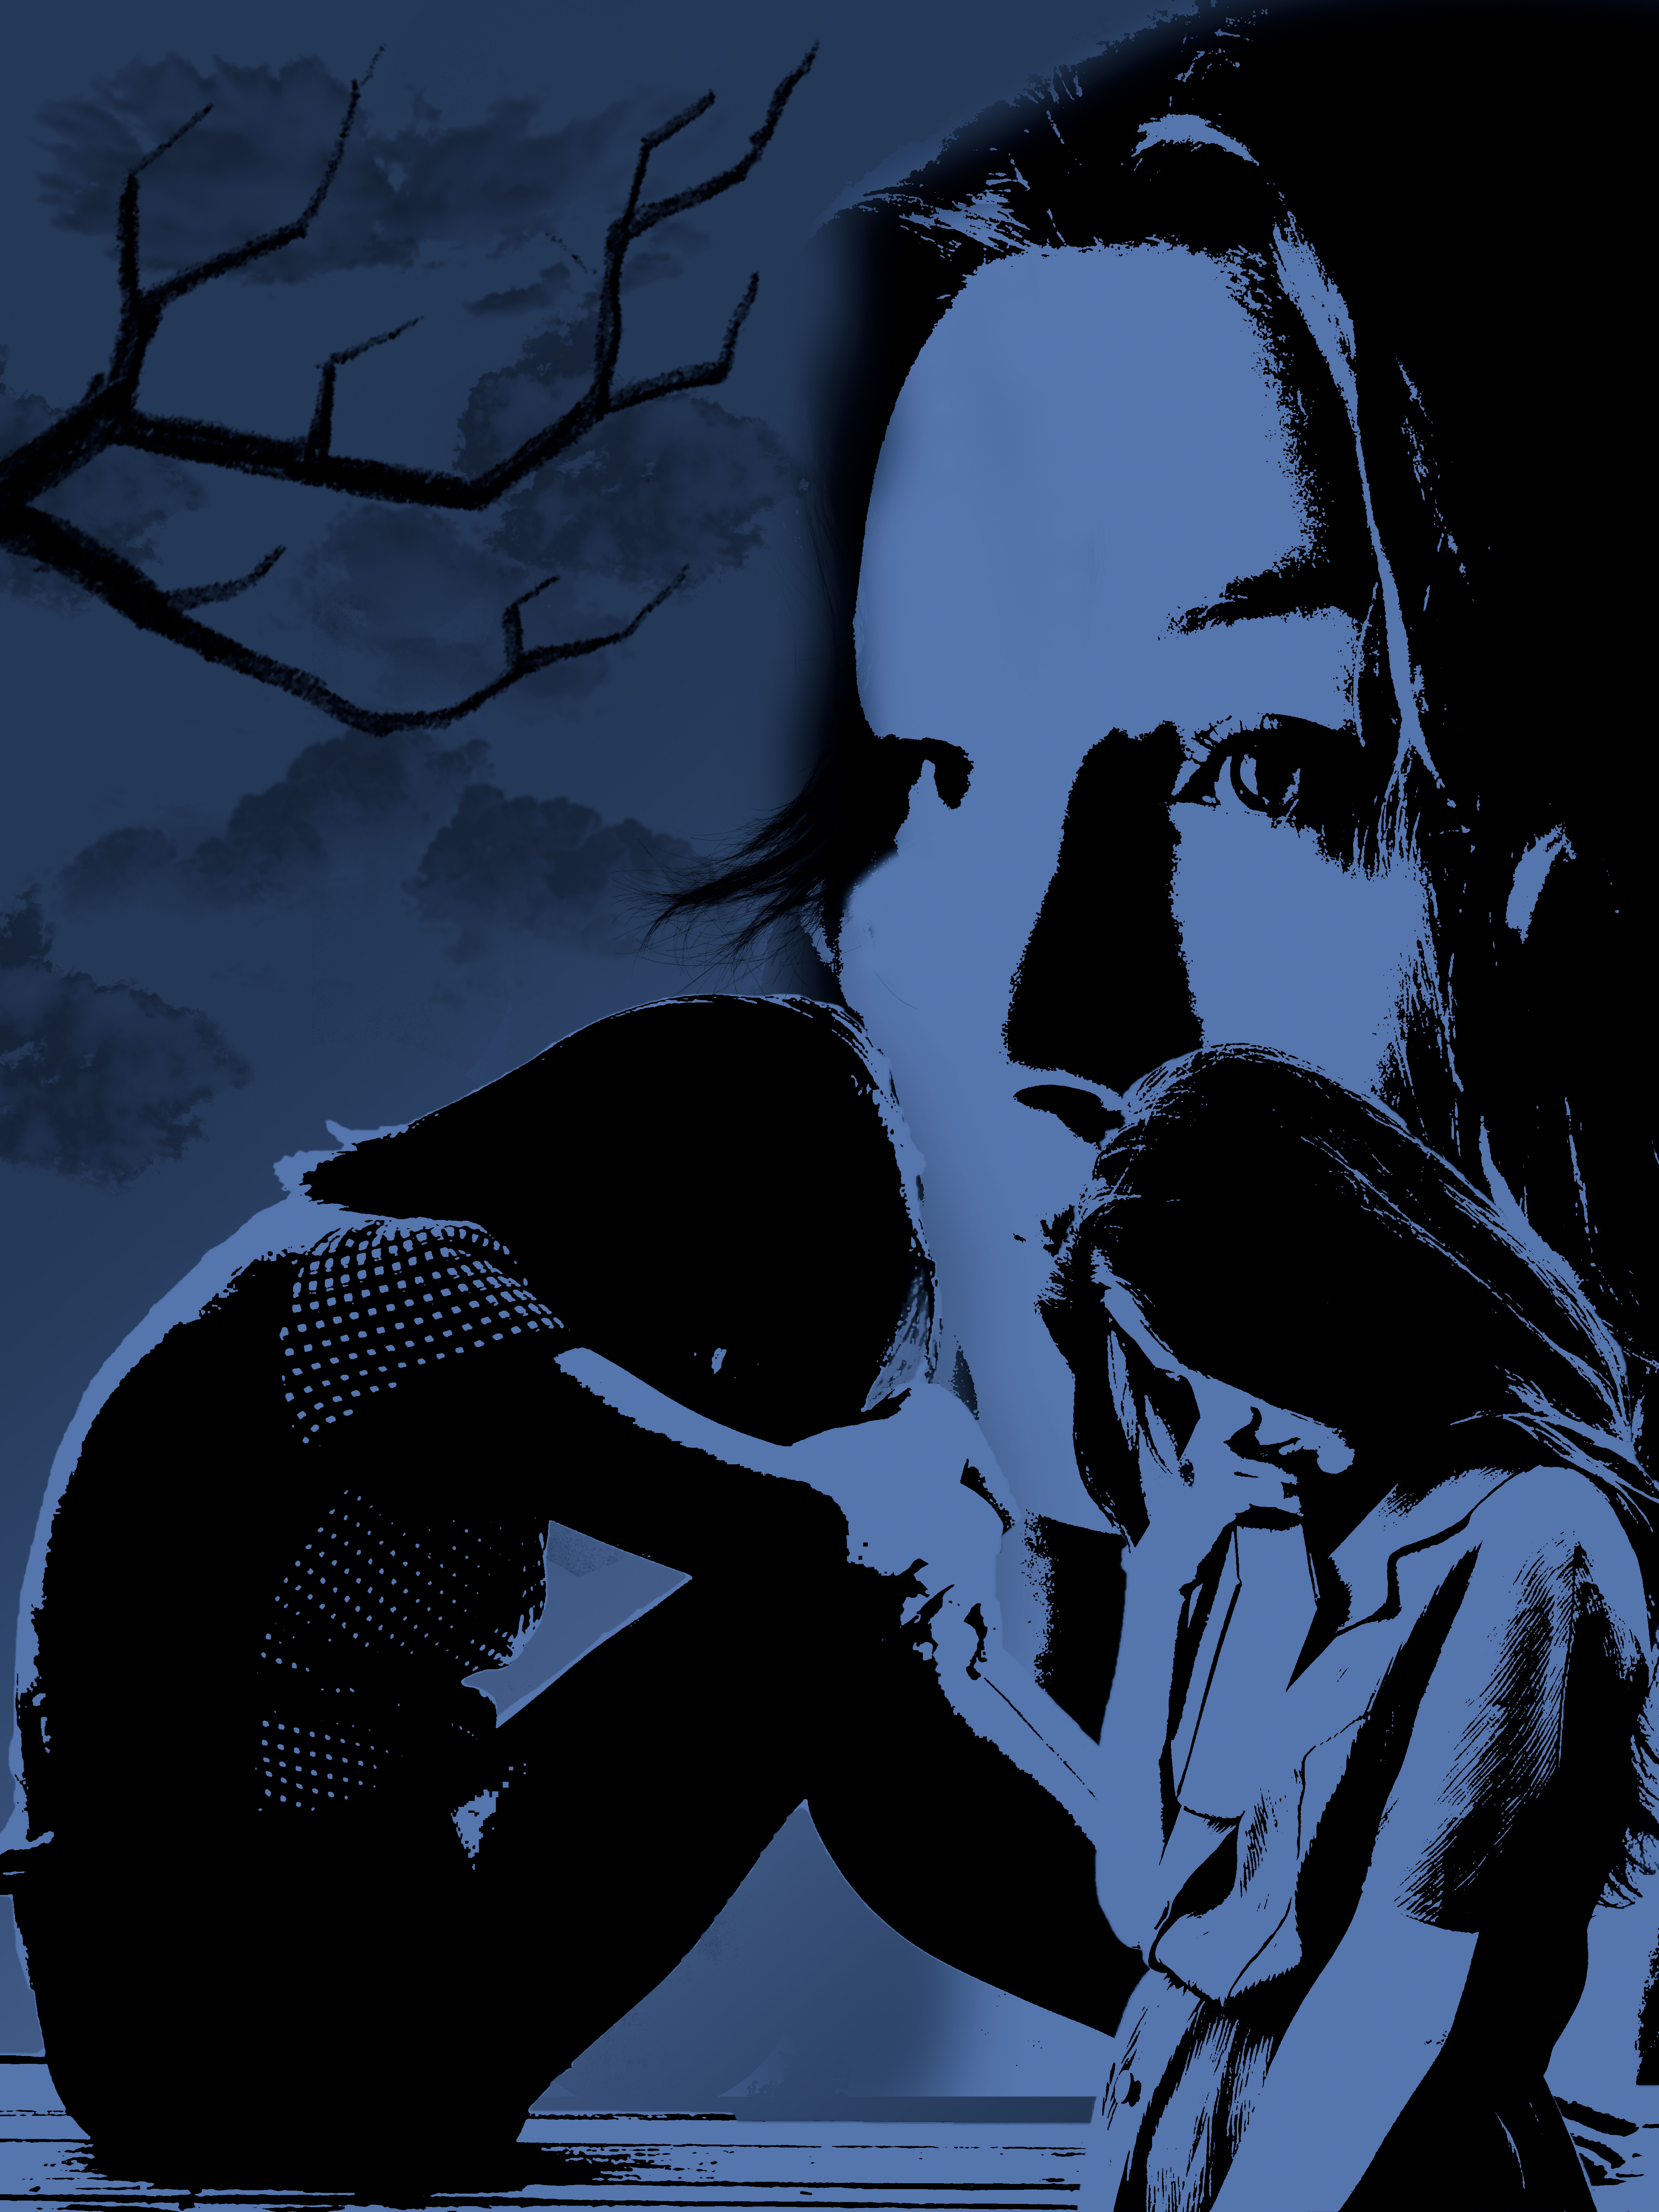
depression, psyche, disease, diagnosis, suffering, deep psychology, bipolar, patient, psychiatric, compulsive, delusion, psychology, black and white, art, fictional character, silhouette, darkness, illustration, monochrome, visual arts, computer wallpaper, graphic design